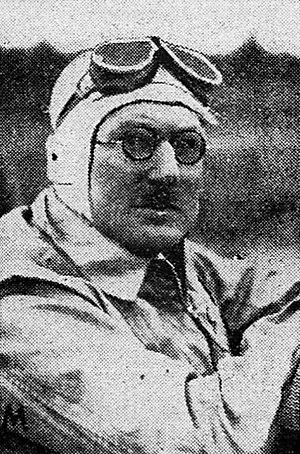
Le capitaine George Eyston en 1937.
George Edward Thomas Eyston, né le 28 juin 1897 à Bampton et mort le 11 juin 1979 à Lambeth, est un pilote automobile britannique détenteur de plusieurs records de vitesse terrestre homologués.